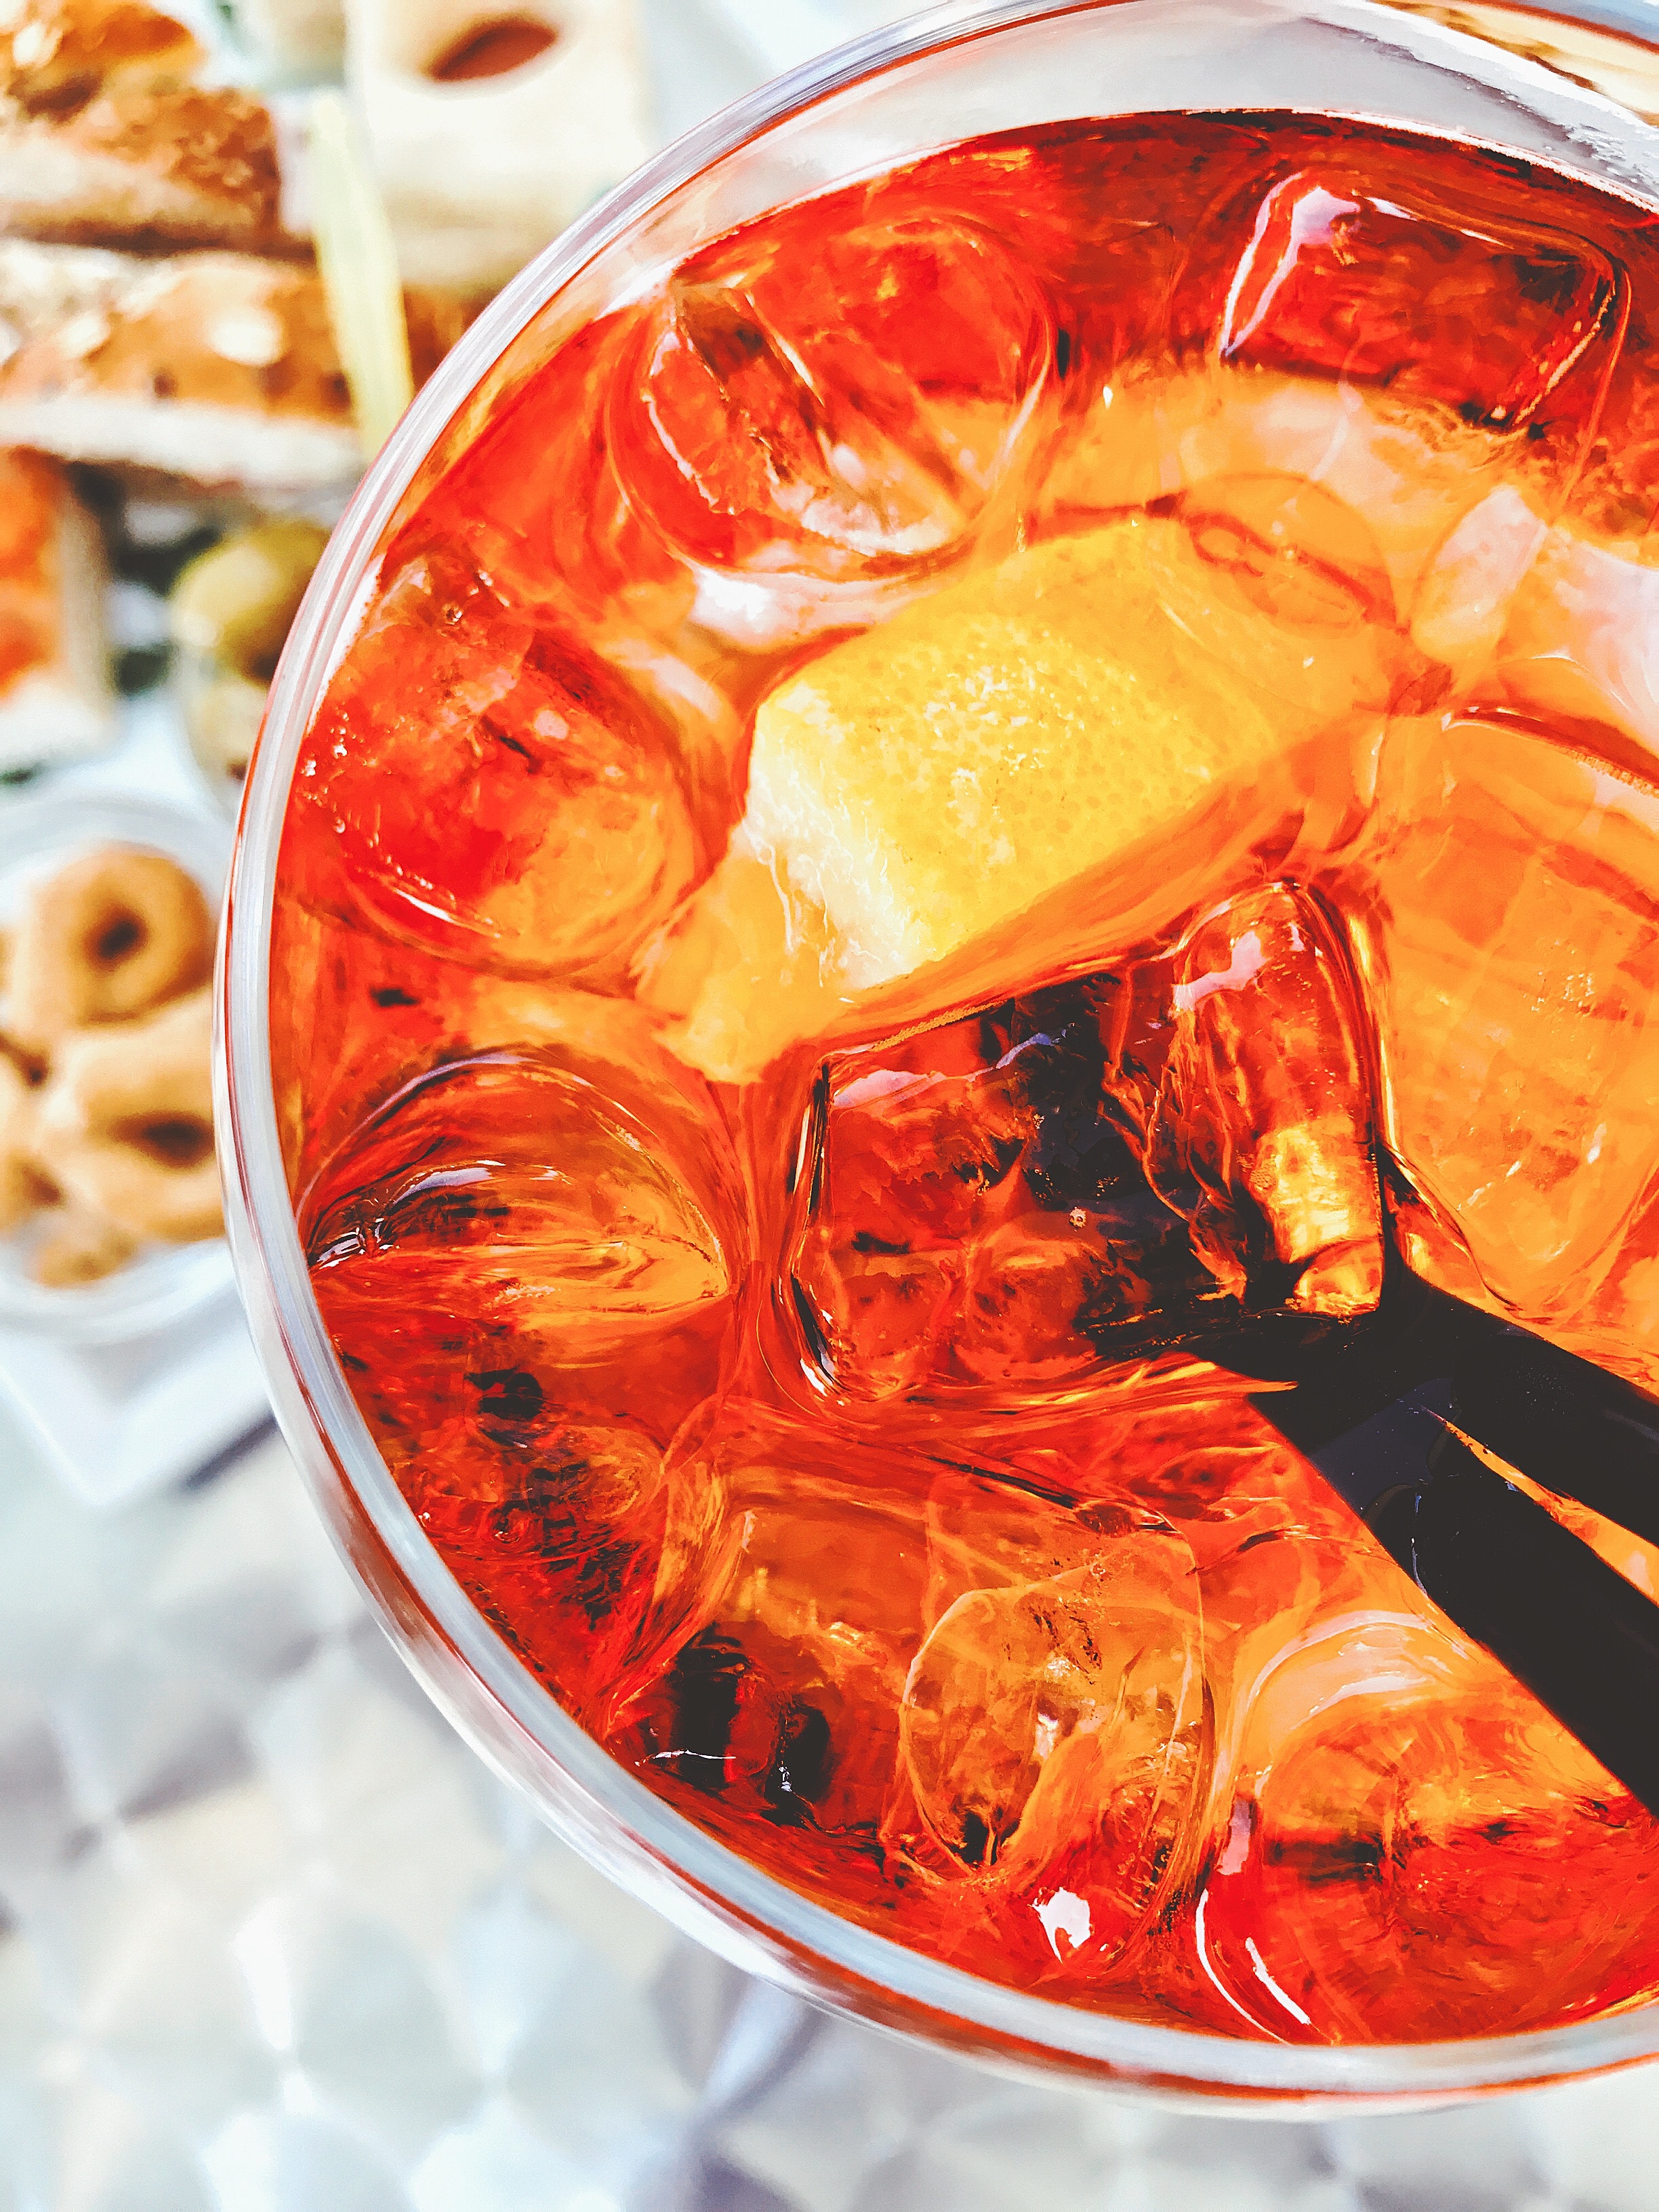
food, dish, cuisine, ingredient, seafood boil, shrimp, produce, recipe, caridean shrimp